K Street (TV series)

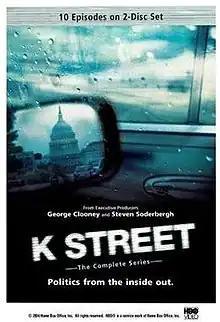

K Street is a 2003 HBO television series about lobbyists and politicians in Washington, D.C. It was named for a street that is home to many lobbying and legal firms.